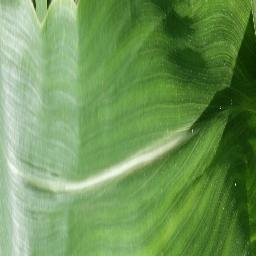
Label: Corn_(Maize)___Healthy